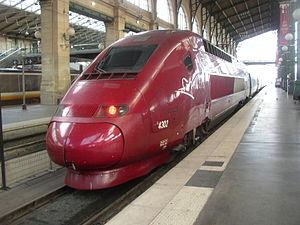
TGV Thalys PBKA en gare de Paris-Nord.
Un train à grande vitesse est, selon l'Union internationale des chemins de fer :
Thalys International est un consortium d'entreprises ferroviaires de transport de passagers entre la France, la Belgique, l'Allemagne et les Pays-Bas autour de l'axe Paris – Bruxelles. Thalys est également une marque commerciale déposée franco-belge.
La grande vitesse ferroviaire consiste à faire rouler des trains à grande vitesse, en général sur des voies spéciales, que l'on appelle alors « lignes à grande vitesse ». La construction de ces lignes nouvelles représente un investissement souvent très important pour le pays qui la décide, c'est pourquoi les enjeux de la grande vitesse et son impact économique et social sont étudiés en profondeur avant et après construction. Les trains qui peuvent circuler à grande vitesse sont appelés des trains à grande vitesse.